Whitelaw Reid

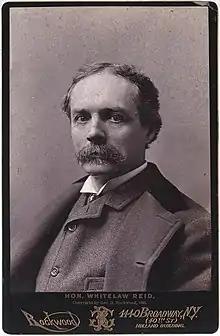
Vice presidential candidate Reid. Photo by Rockwood.

During the American Civil War, Reid wrote under the by-line "Agate", acting as a correspondent at several battlefields, including the Battles of Shiloh and Gettysburg. His account of the Battle of Shiloh contains tales of confusion, courage, and disaster narrowly averted, and was described as classic war reporting.